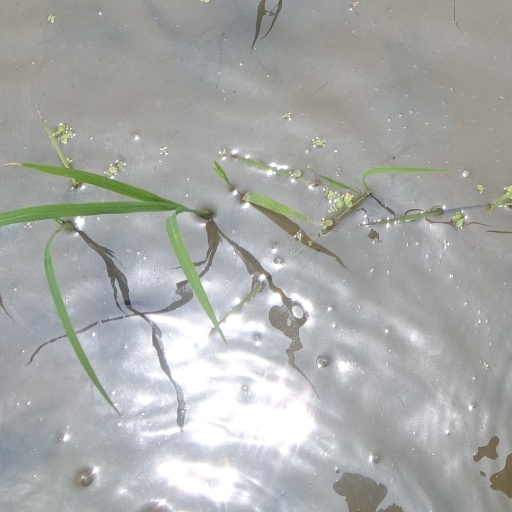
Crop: rice